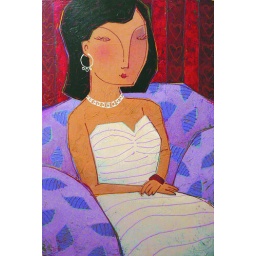
Woman in white dress